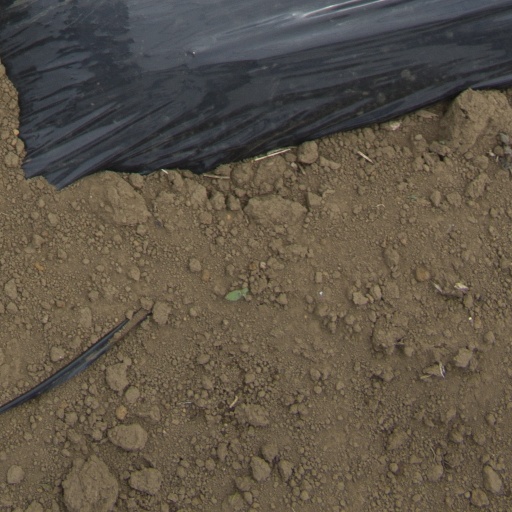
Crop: Jerusalem artichoke